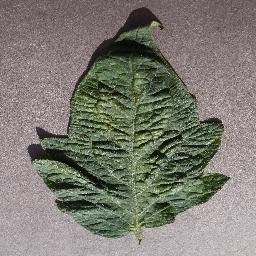
Label: Tomato___Spider_mites Two-spotted_spider_mite